Answer in natural language. Consider the 3D positions of the objects in the scene and not just the 2D positions in the image. Is the centerpoint of  Doorway (highlighted by a blue box) at a higher height than black wooden chair with four legs (highlighted by a green box)? Choose between the following options: yes or no
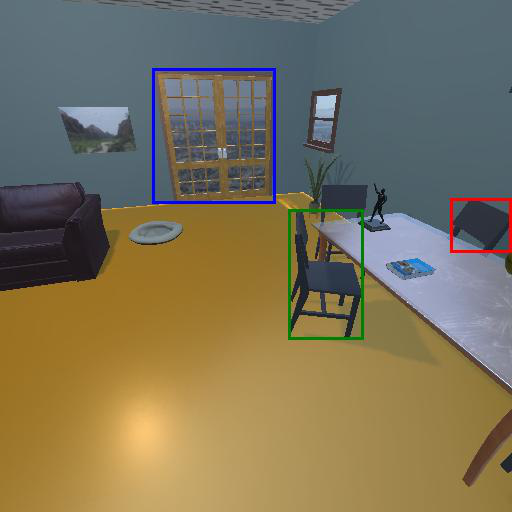
<answer>no</answer>